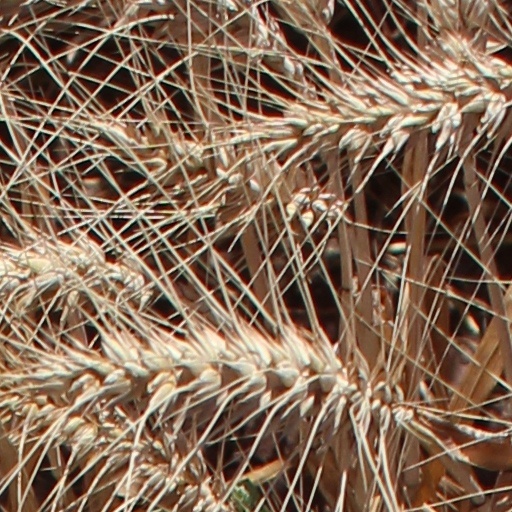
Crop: wheat